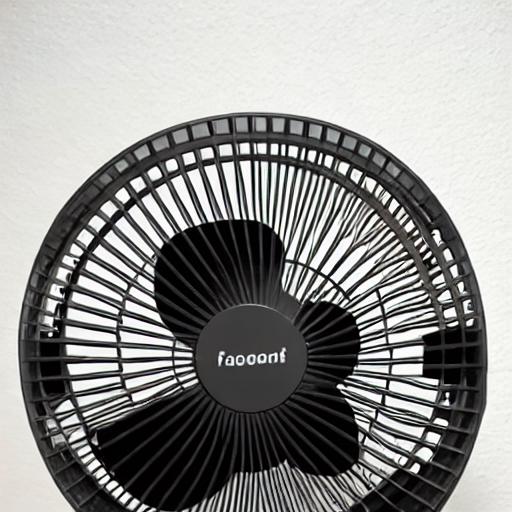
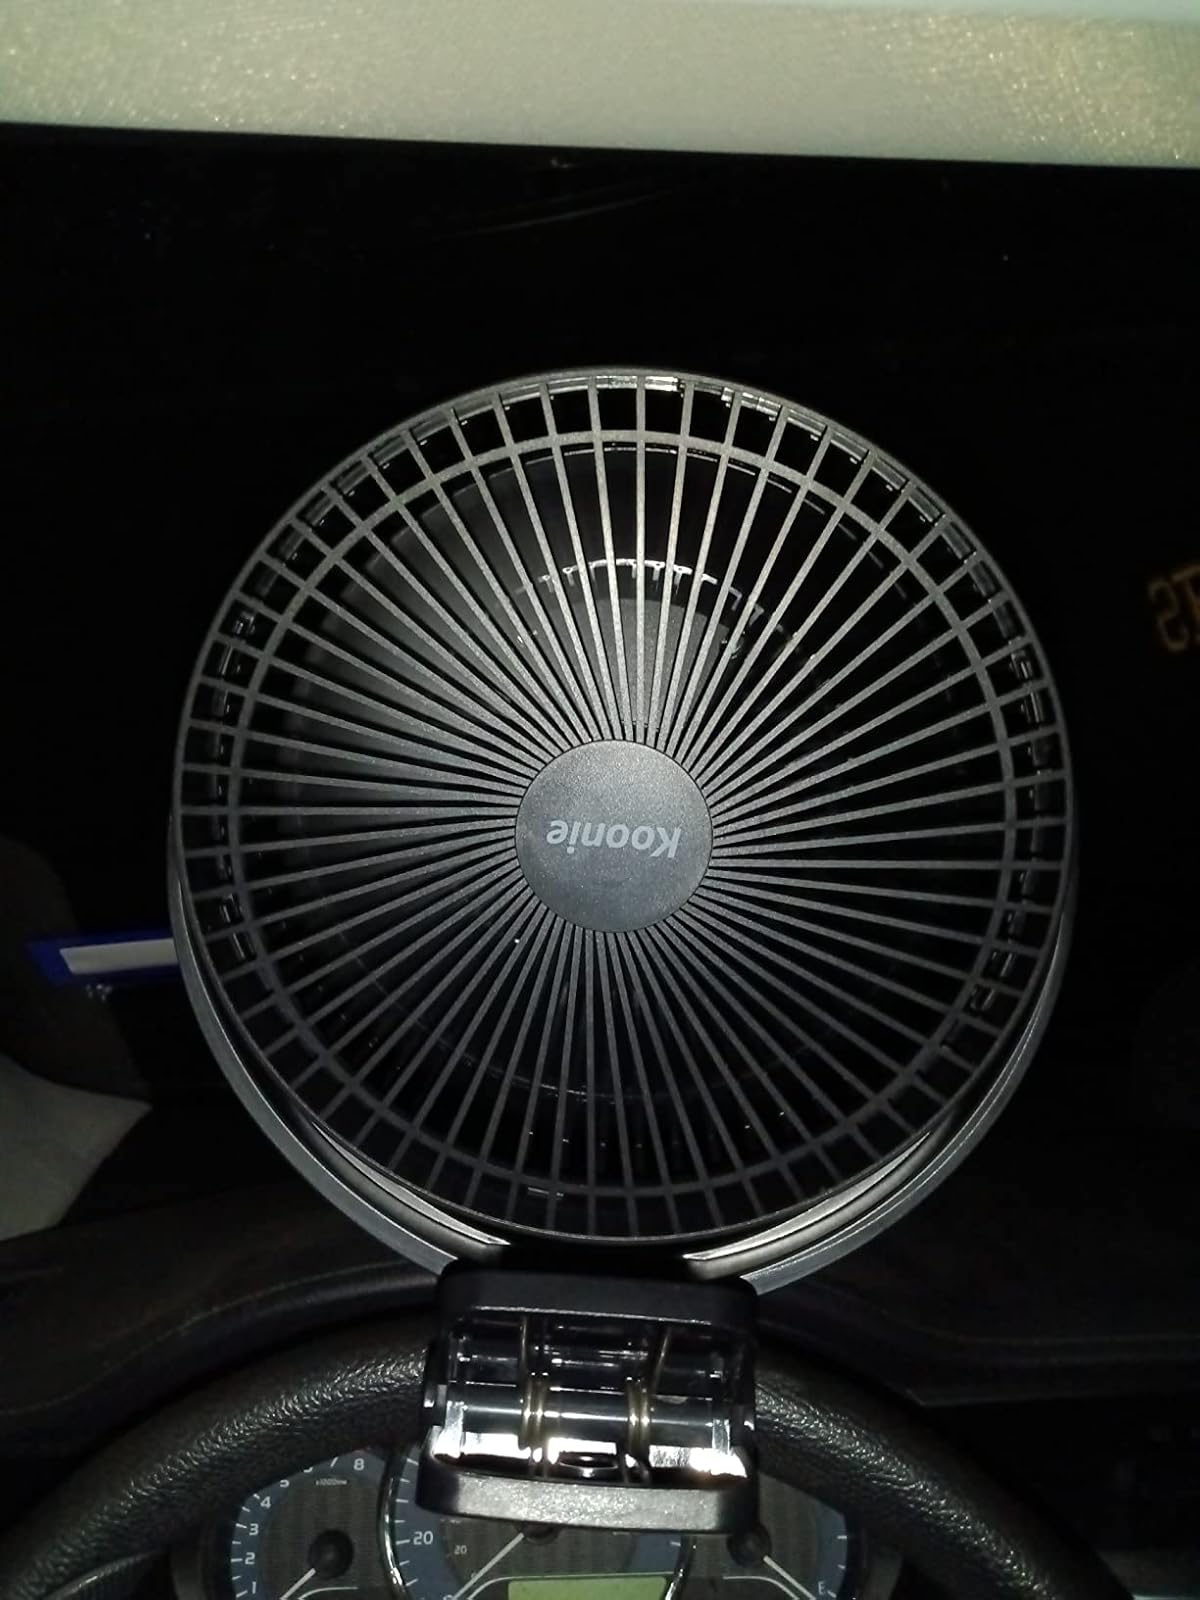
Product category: fan
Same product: no